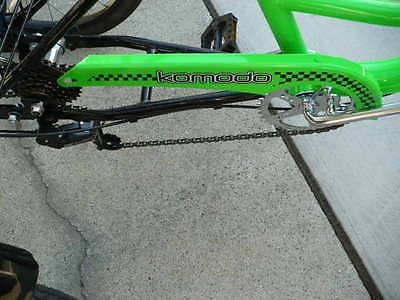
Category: bicycle